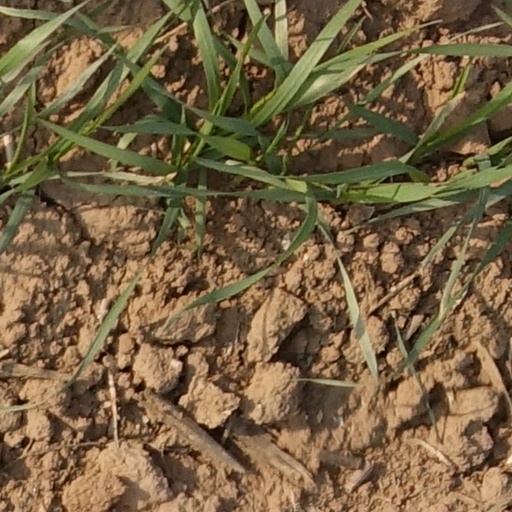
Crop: wheat